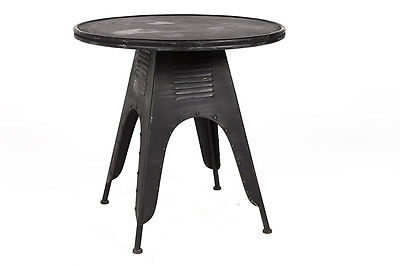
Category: table